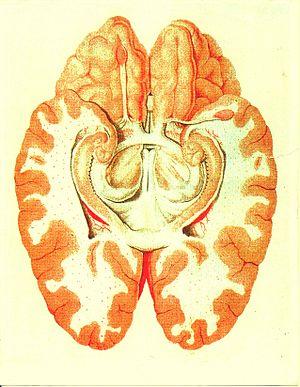
Cerveau vu par sa base, et disséqué de maniere à montrer une coupe horizontale des cornes d'Ammon ou grand hippocampes